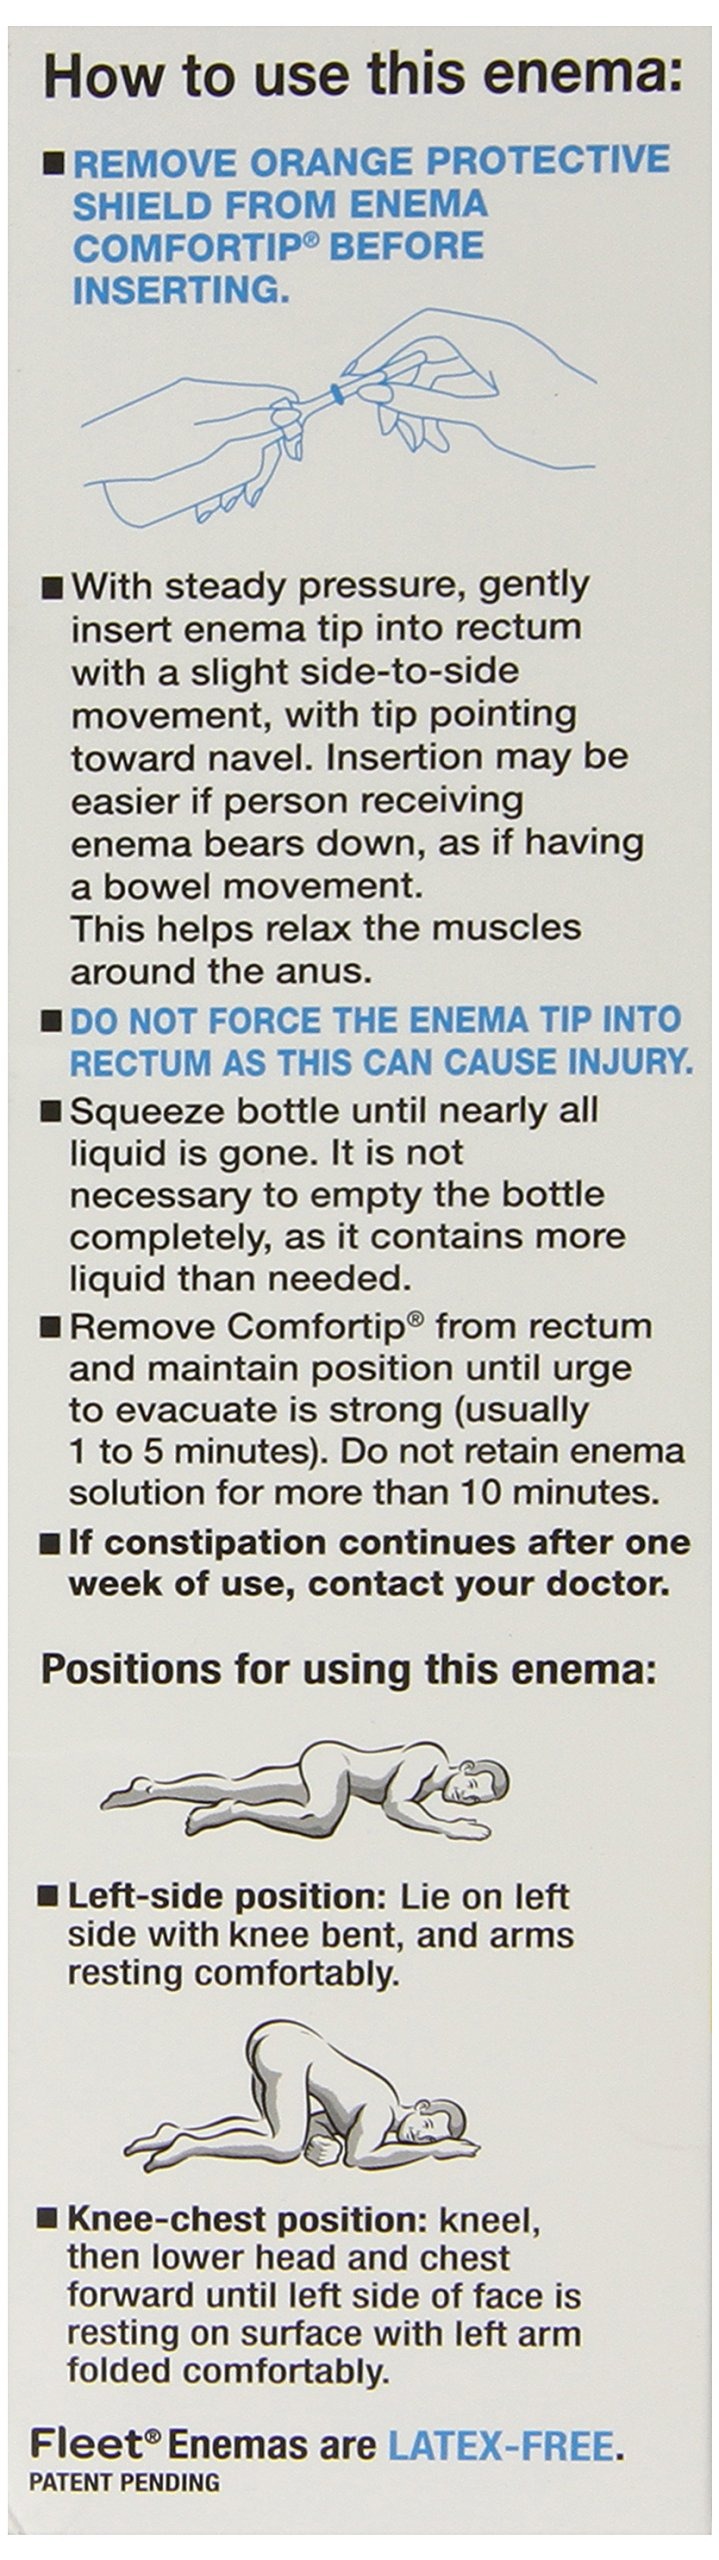
Item Name: Fleet Saline Laxative Enema, 7.8 Fluid Ounce
Bullet Point 1: 1 bottle with 7.8oz
Bullet Point 2: Fleet Enema Extra gives you cleansing and extra relief
Bullet Point 3: It's provides fast-acting relief from pain and discomfort of constipation
Bullet Point 4: It provides 70% more volume than the regular Fleet Enema
Bullet Point 5: Clinically proven to be both safe and effective
Value: 7.8
Unit: Fl Oz

Price: 4.54